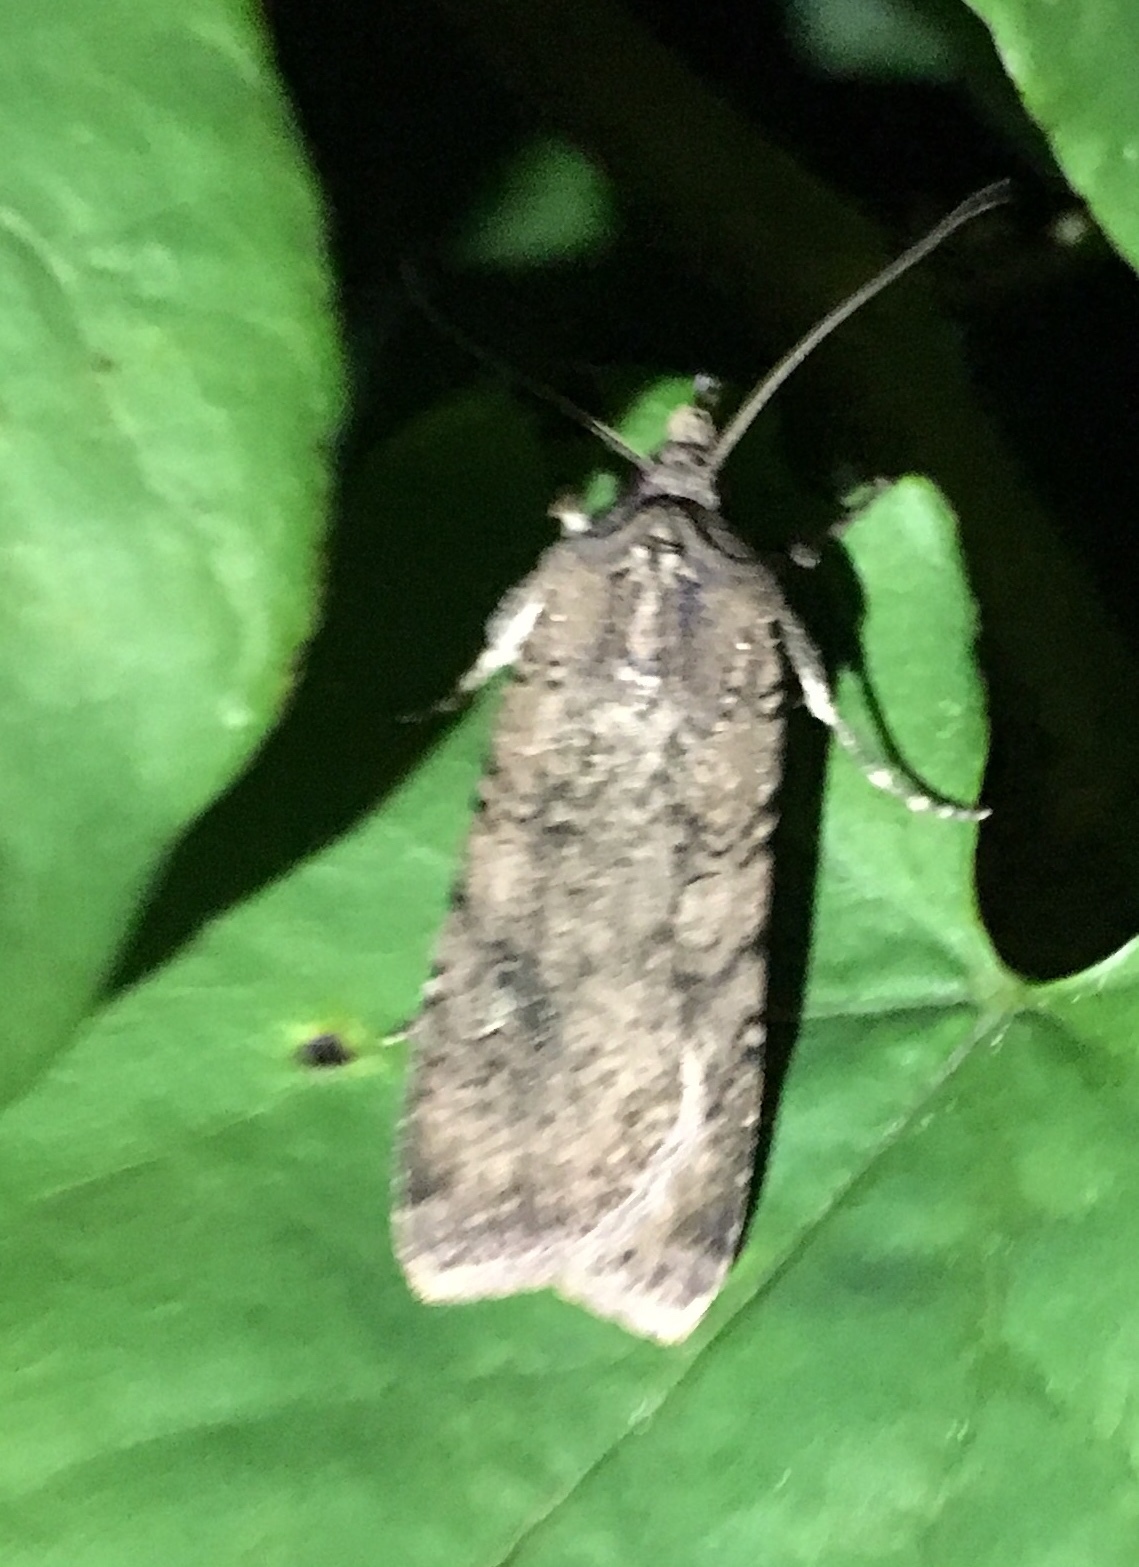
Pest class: cutworms